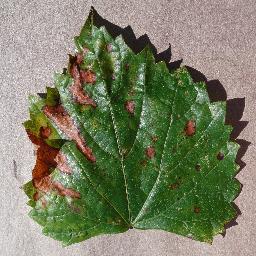
Label: Grape___Esca_(Black_Measles)